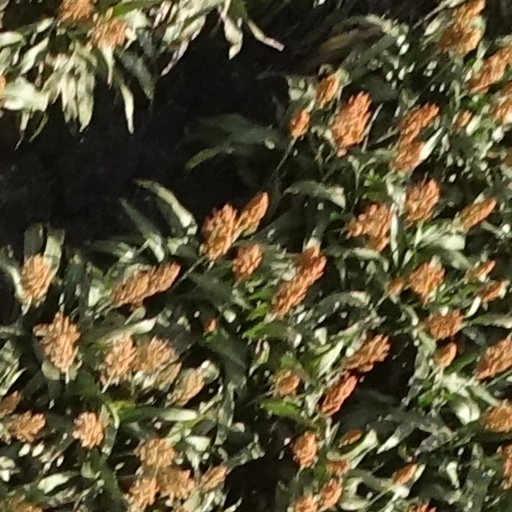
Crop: sorghum